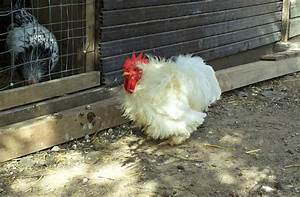
Label: gallina